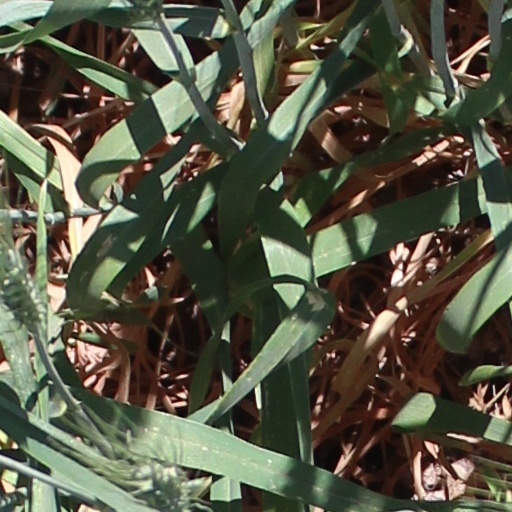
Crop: wheat